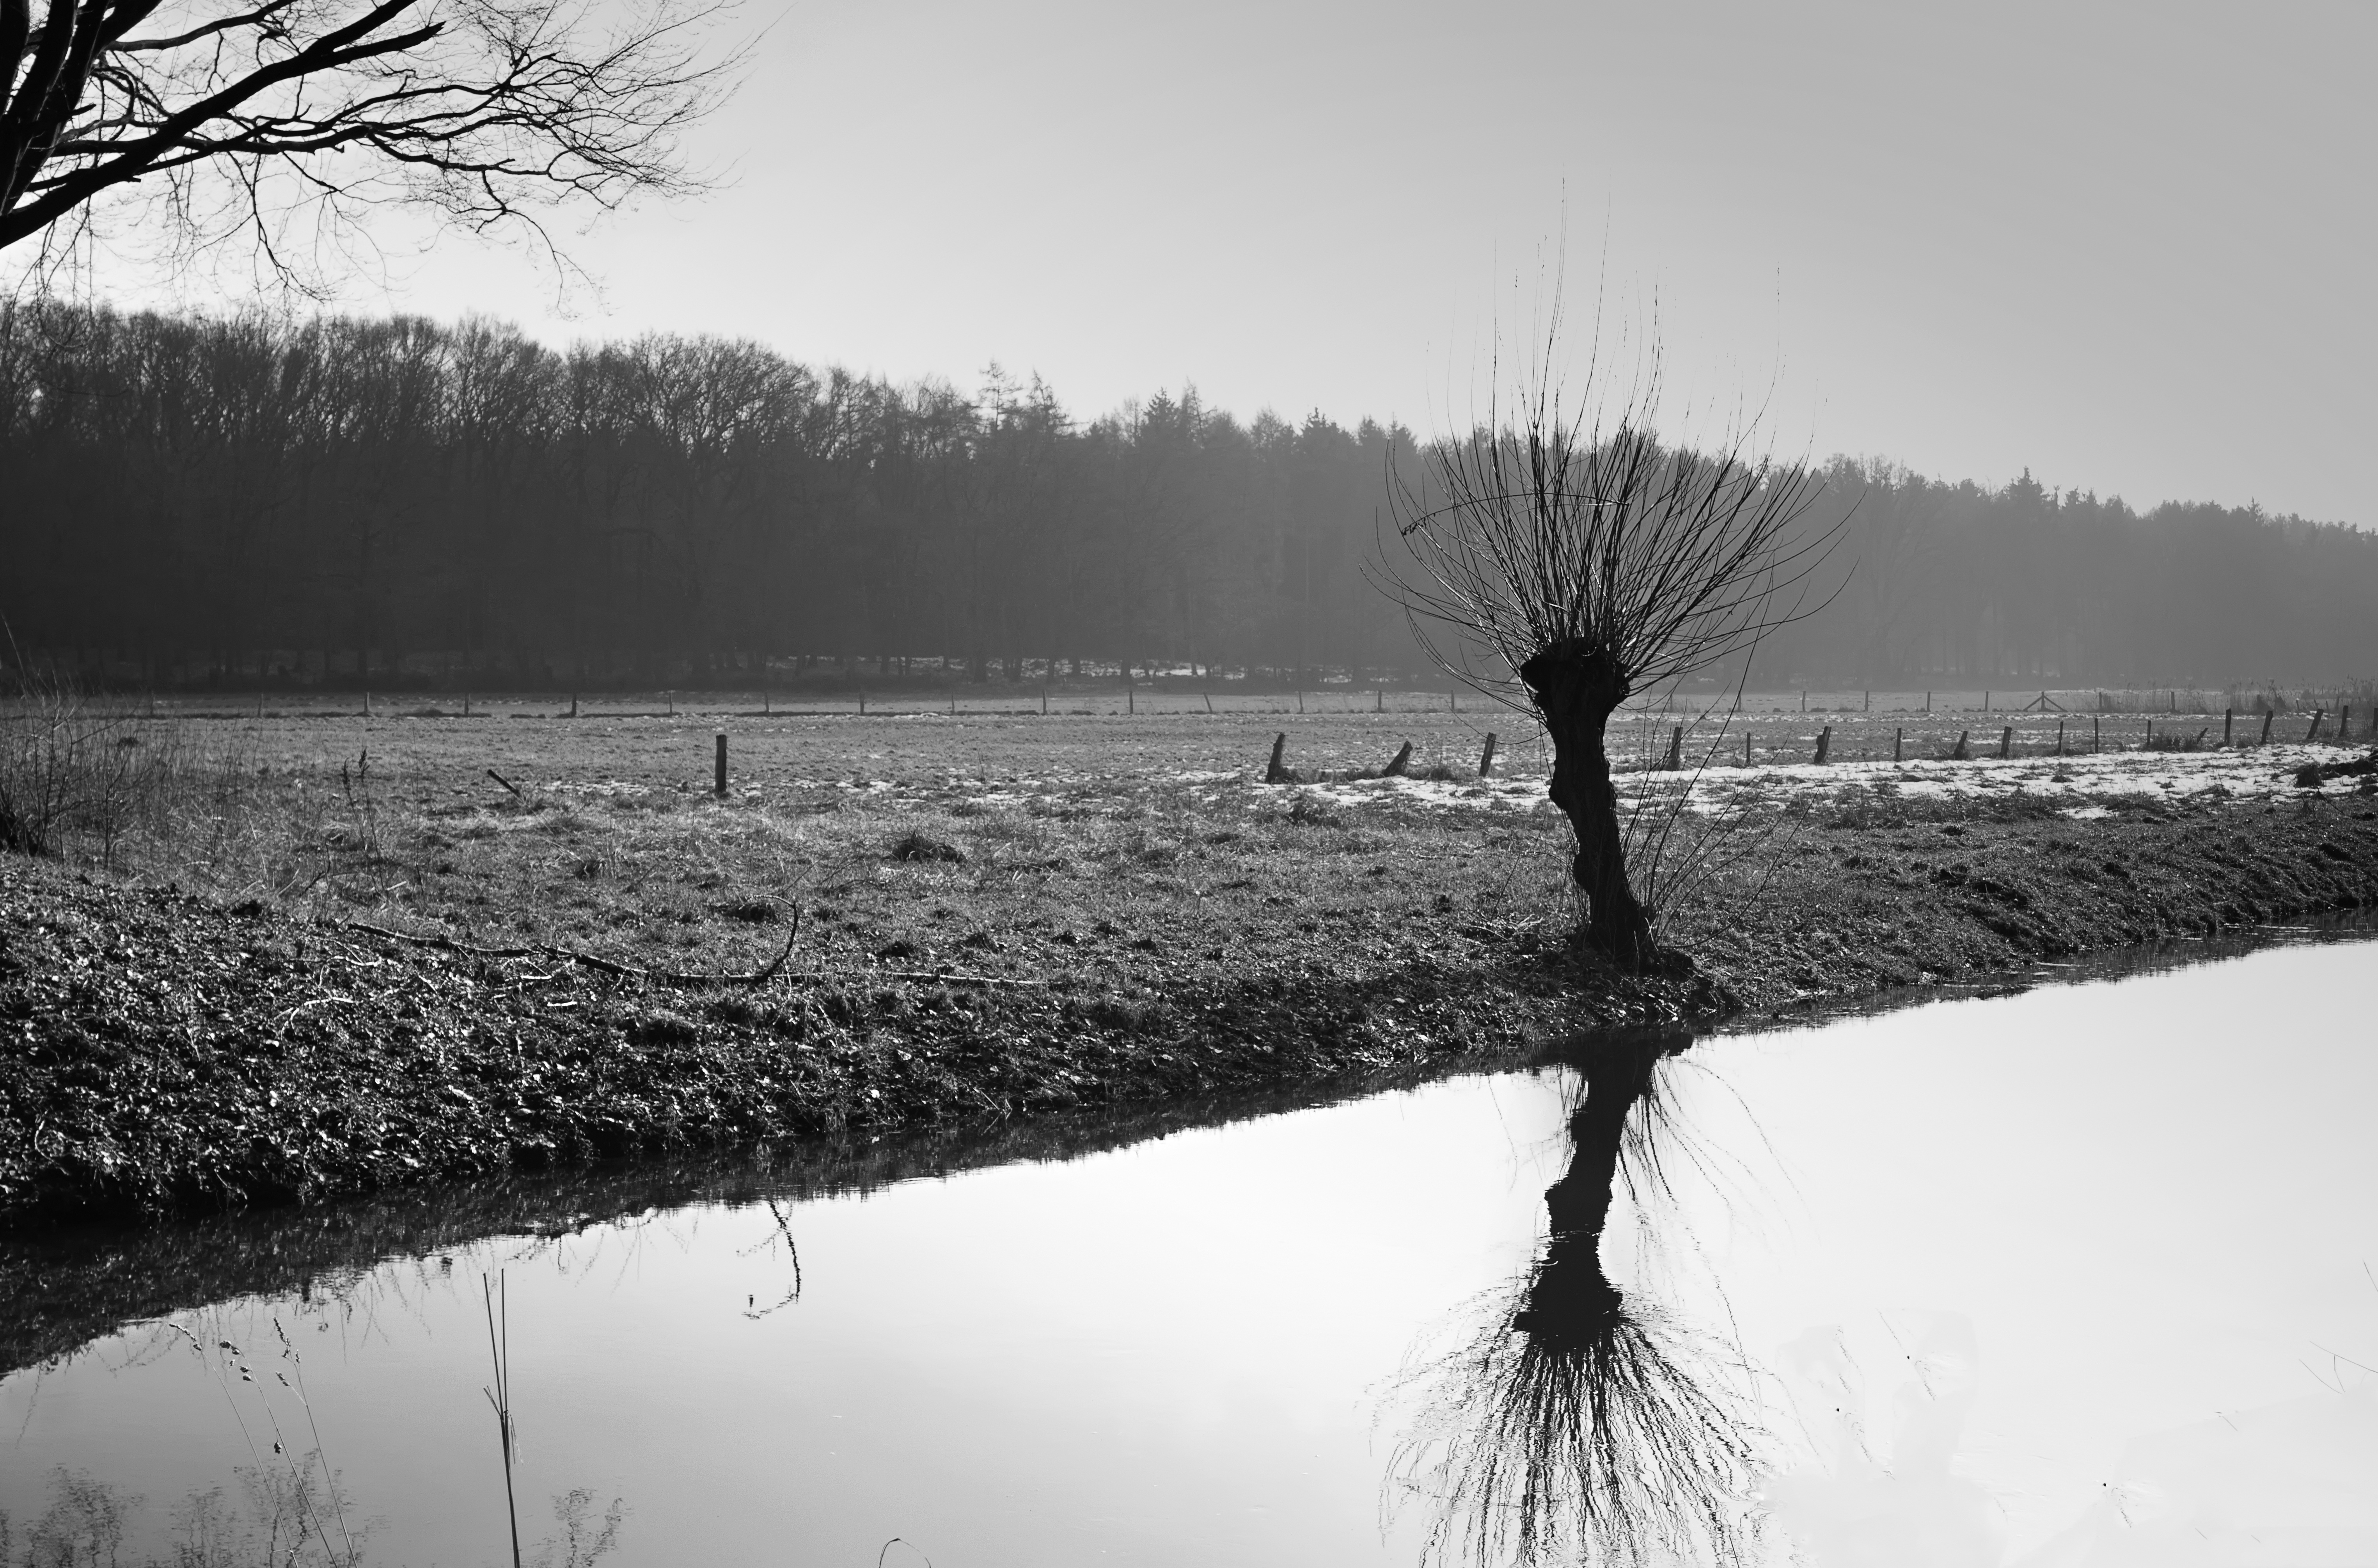
landscape, tree, water, nature, grass, branch, snow, winter, black and white, plant, mist, white, photography, sunlight, morning, lake, river, spring, green, reflection, pasture, weather, black, monochrome, season, grey, freezing, niederrhein, weeping willow, monochrome photography, atmospheric phenomenon, woody plant